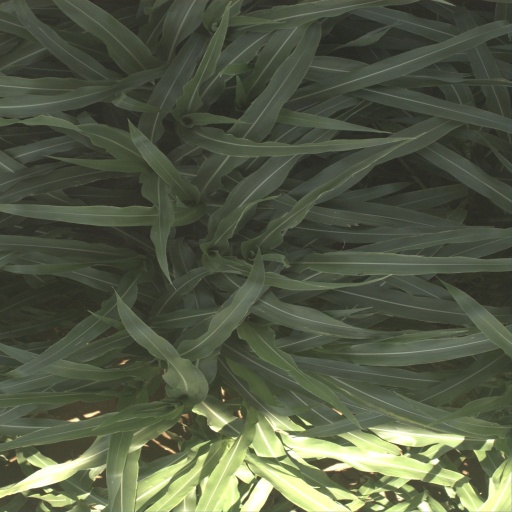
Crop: sorghum